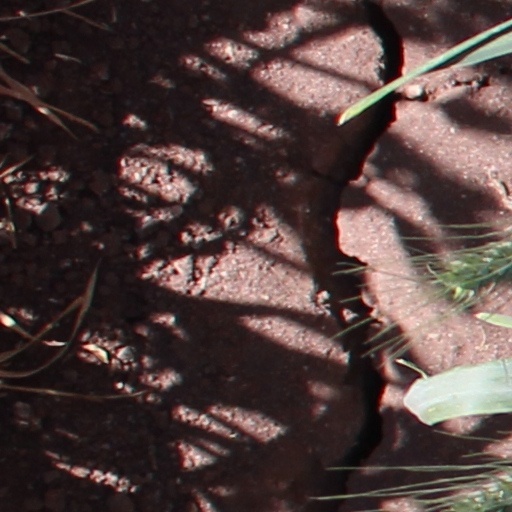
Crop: wheat